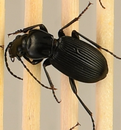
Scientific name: Pterostichus lachrymosus
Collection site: Mountain Lake Biological Station NEON (MLBS), plot MLBS_009